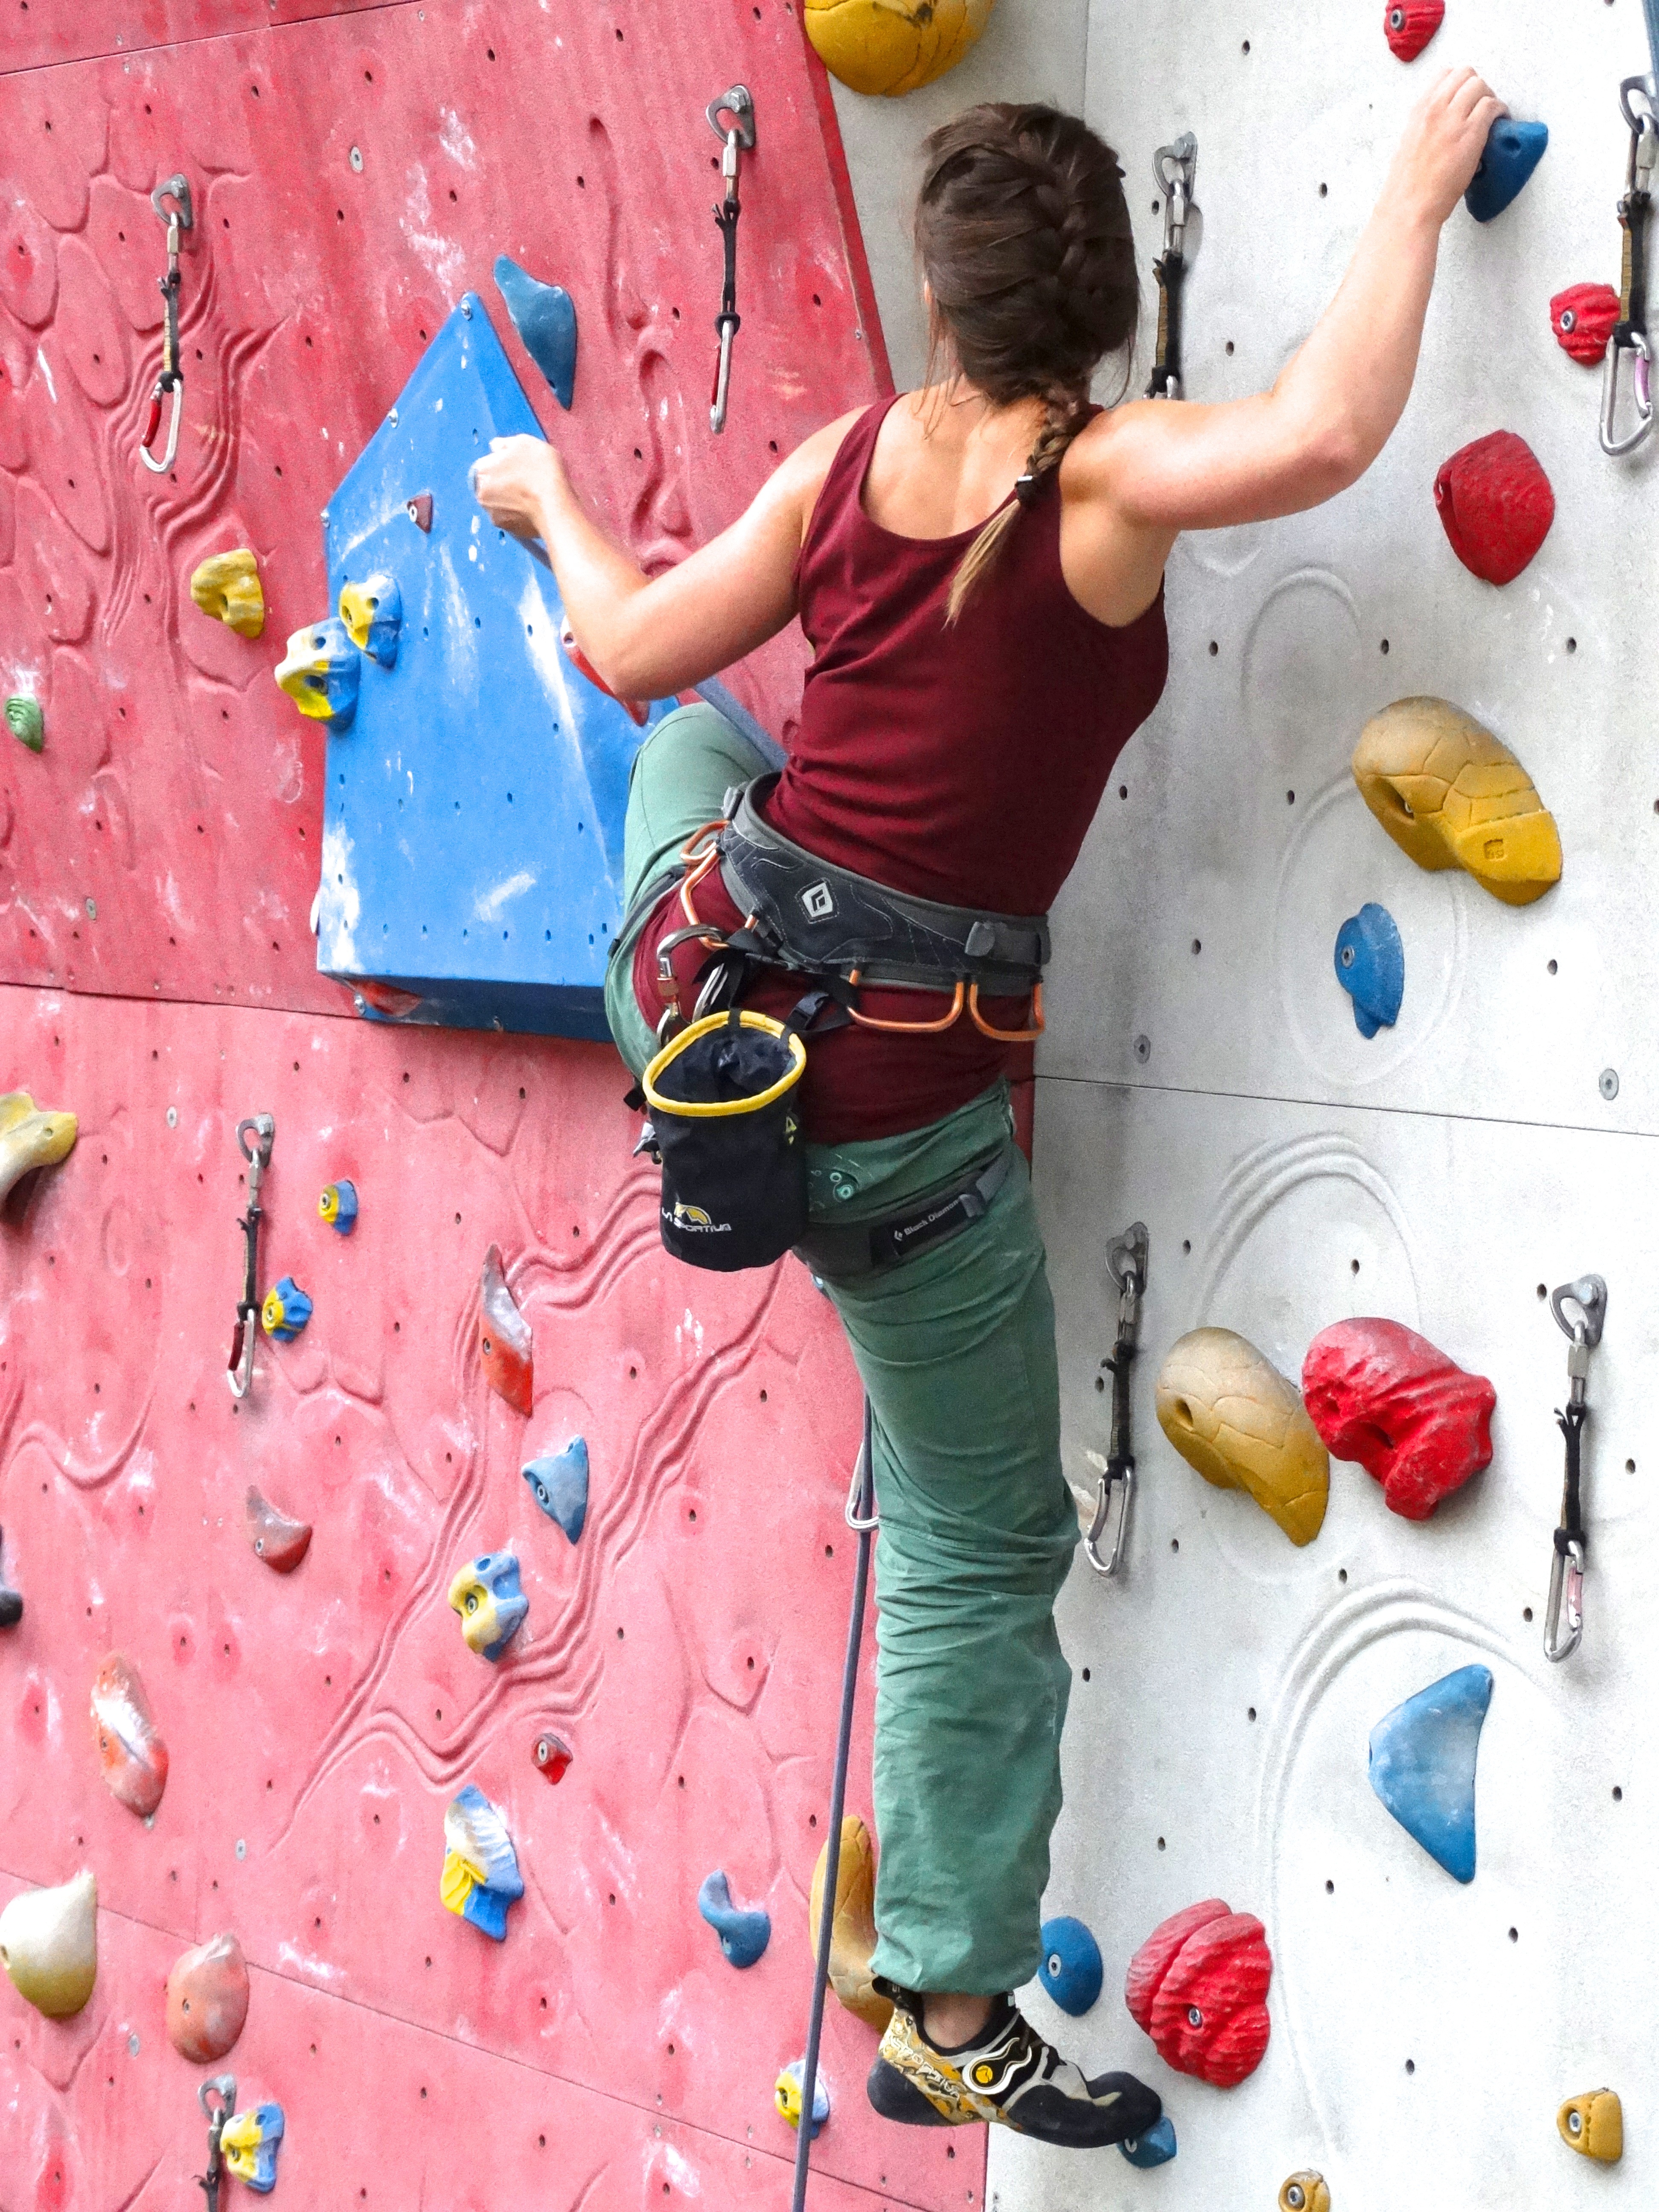
rope, play, adventure, recreation, high, climbing, rock climbing, climber, leisure, skill, climb, sporty, sports, fit, endurance, access, upgrade, bouldering, agile, courageous, climbing wall, climbing rope, outdoor recreation, individual sports, sport climbing, climbing belt, surefootedness, climbing shoes